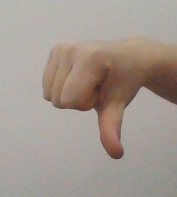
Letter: waw